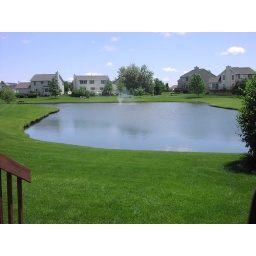
Bean in the lake behind the house